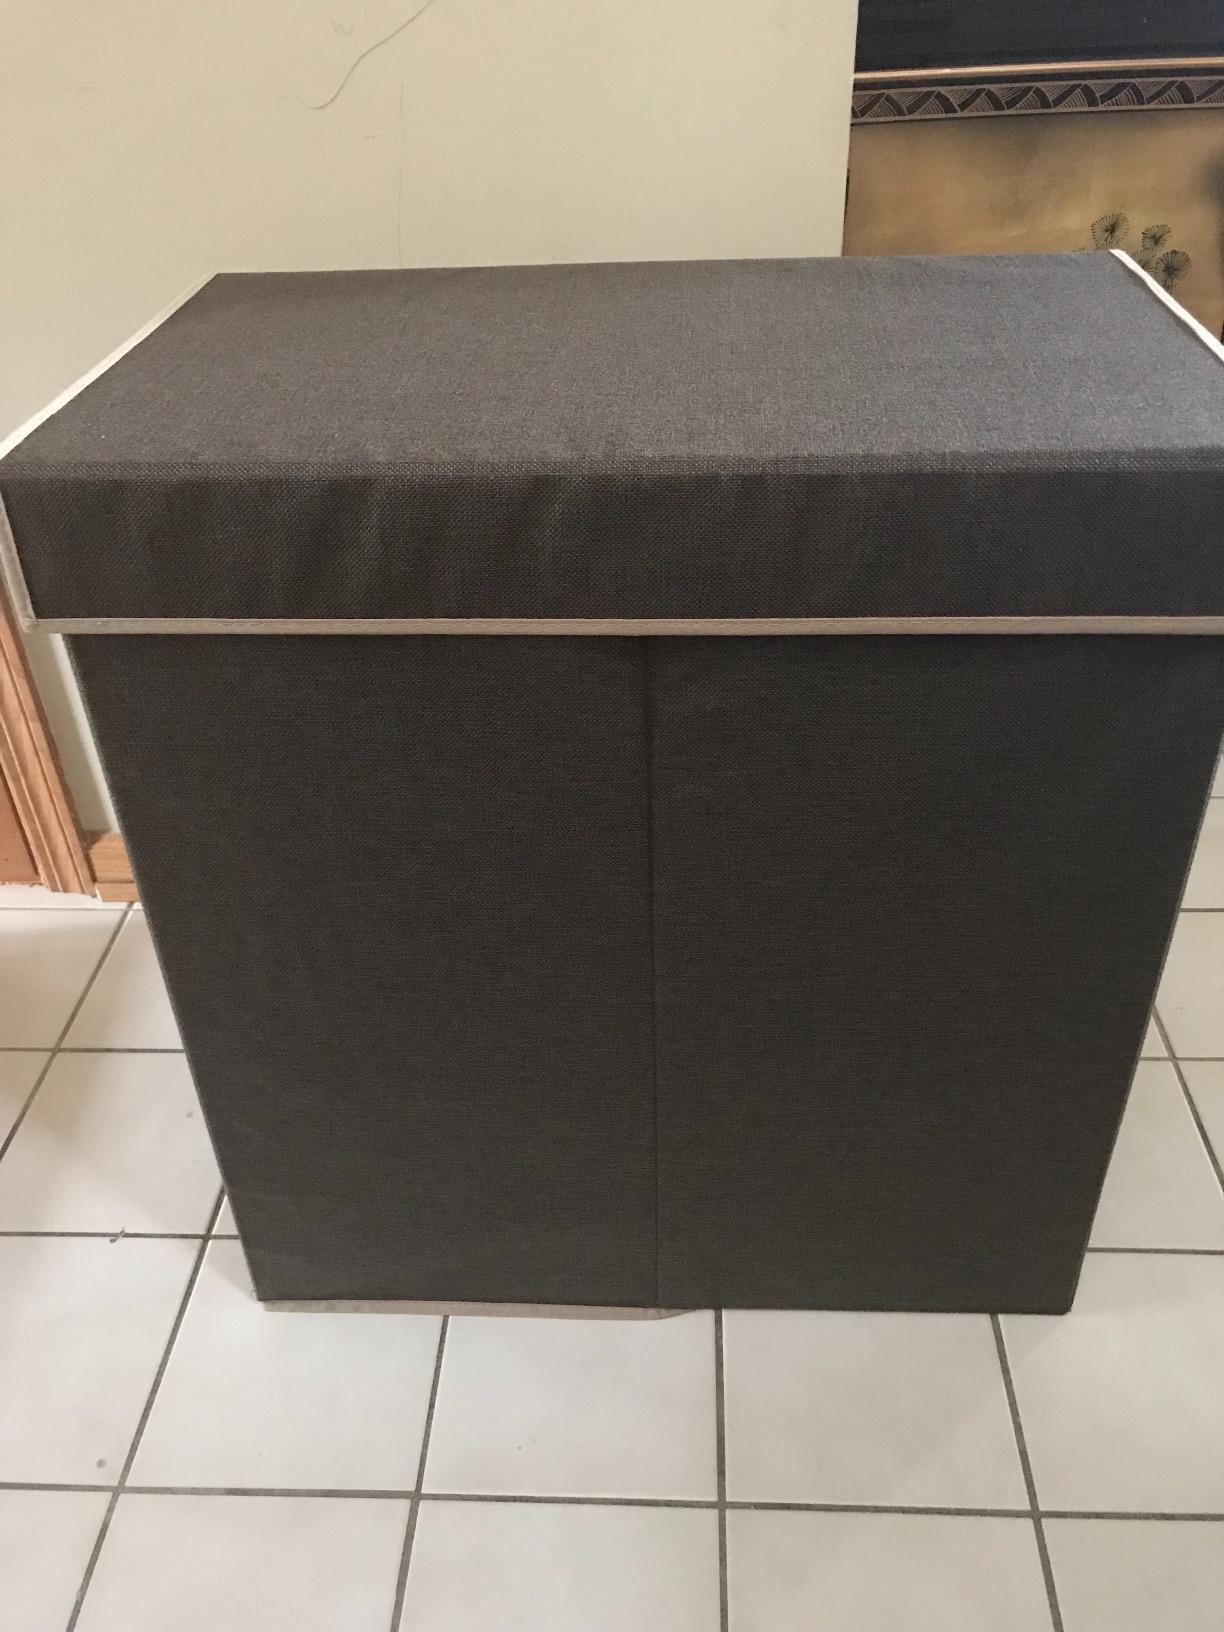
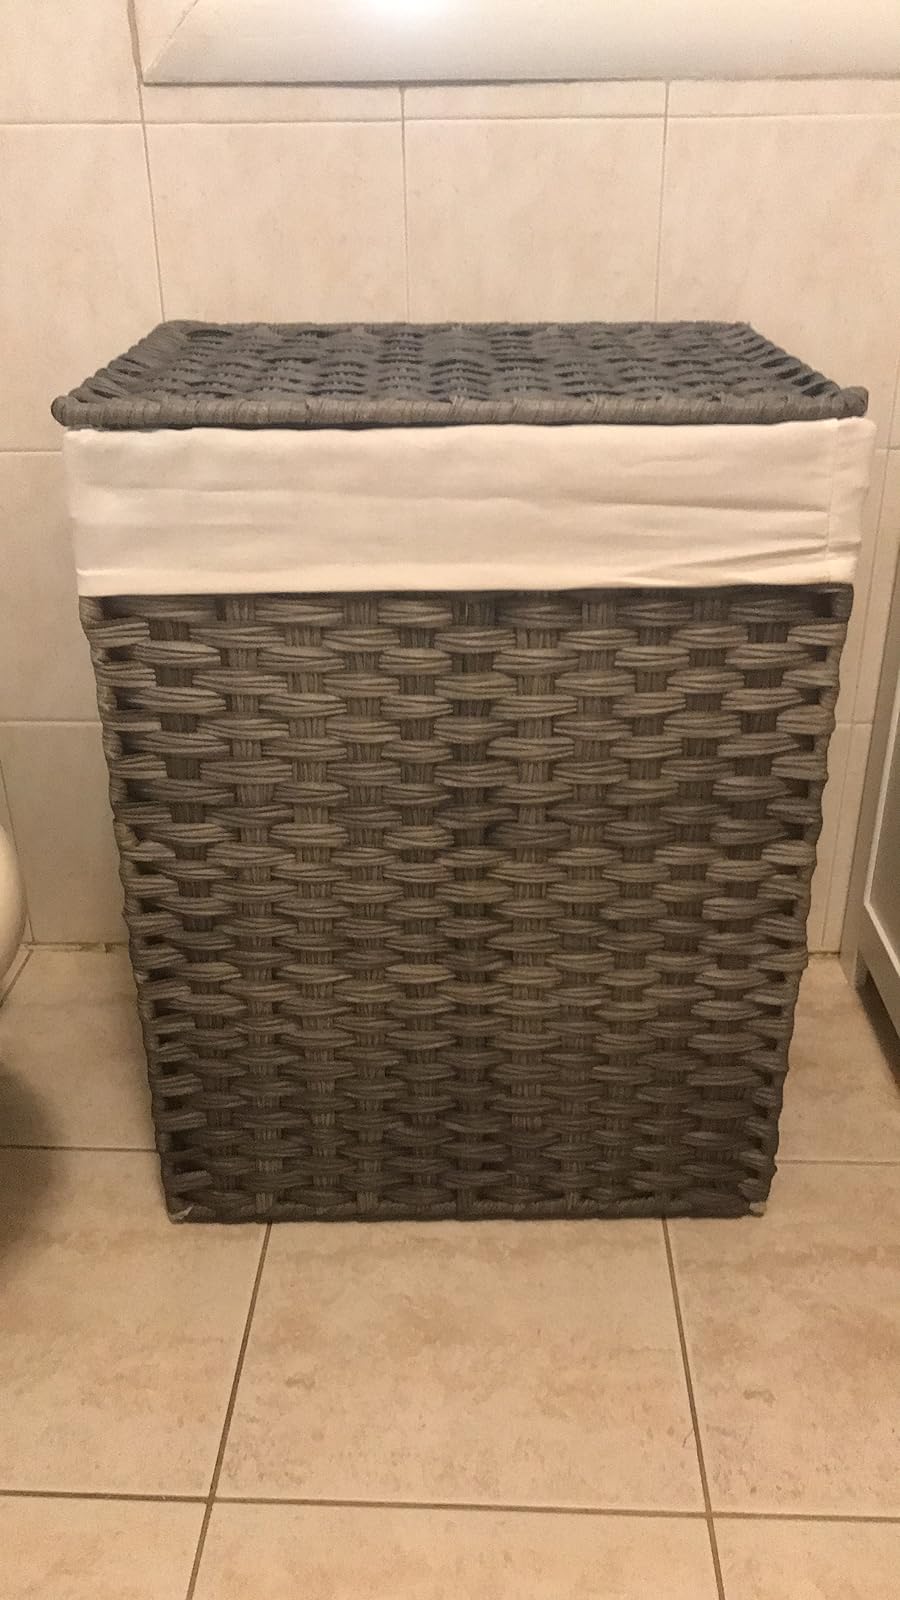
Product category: items_hamper
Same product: no